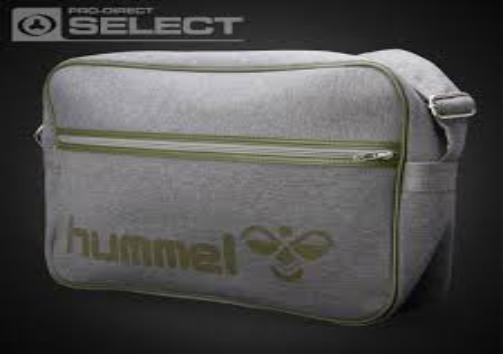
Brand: Hummel-2
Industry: Clothes